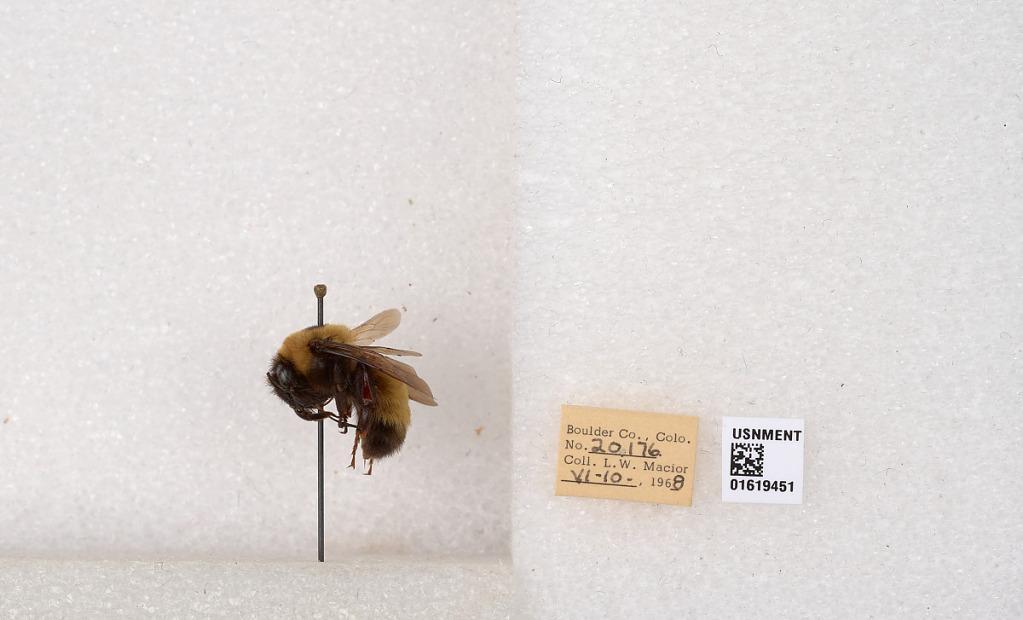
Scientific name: Bombus (Bombus) nevadensis Cresson